Journal Press

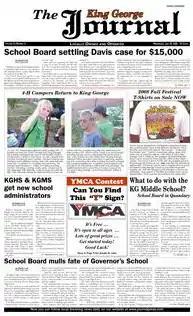

"The Journal Press" was a weekly newspaper based in King George, Virginia covering King George and Wesmoreland Counties and the Town of Colonial Beach, Virginia. The newspaper's final edition was January 11, 2017.